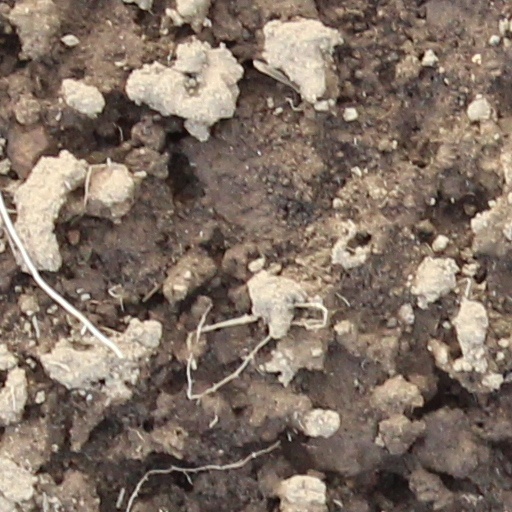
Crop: wheat